Nassau-Siegen

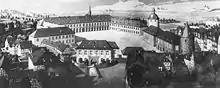
The Lower Castle at Siegen in the 18th century

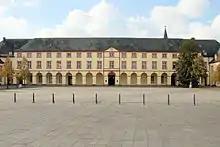
The Lower Castle at Siegen in the 21st century

In 1652, John Francis Desideratus of the Catholic line was elevated to Imperial Prince. Count Henry of the Protestant line married Marie Elisabeth of Limburg-Styrum, who brought the Lordship of Wisch in the County of Zutphen into the marriage. In 1652, John Maurice of the Protestant line was also elevated to Imperial Prince.